Royal Monastery of Santa María de Oia

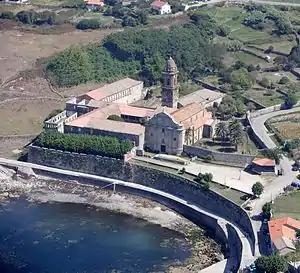
Royal Monastery of Santa Maria de Oia

The Royal Monastery of Santa Maria de Oia is a former Cistercian monastery, founded in 1137. It is located in the province of Pontevedra, in the autonomous community of Galicia, Spain. It was declared a Bien de Interés Cultural landmark in 1931. The monastery is listed in the Register of Assets of Cultural Interest of Galicia in the list corresponding to the Province of Pontevedra, in the municipality of Oia, Spain.